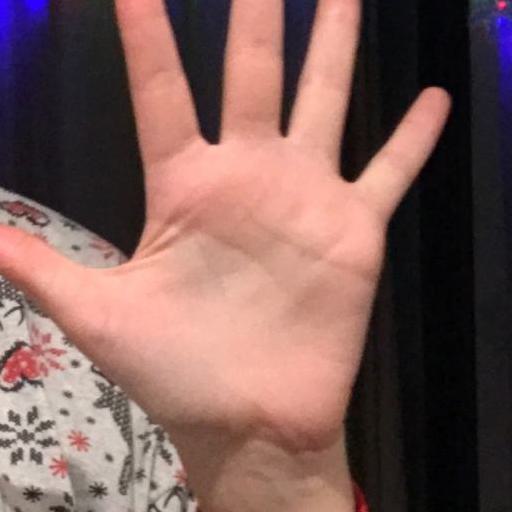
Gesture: palm